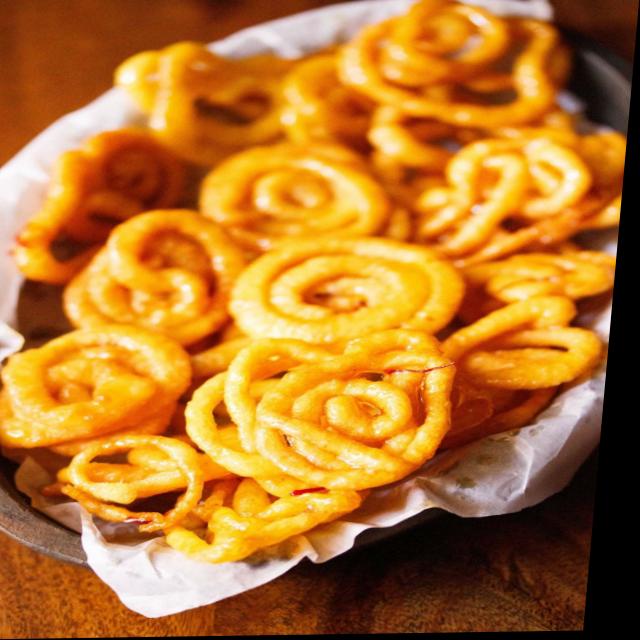
Dish: jalebi